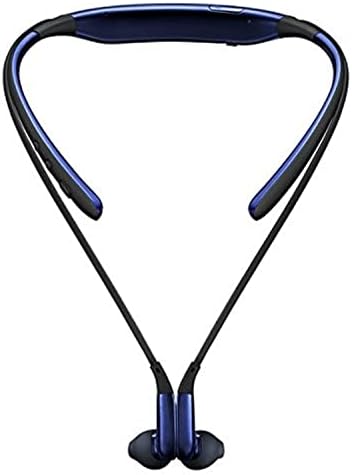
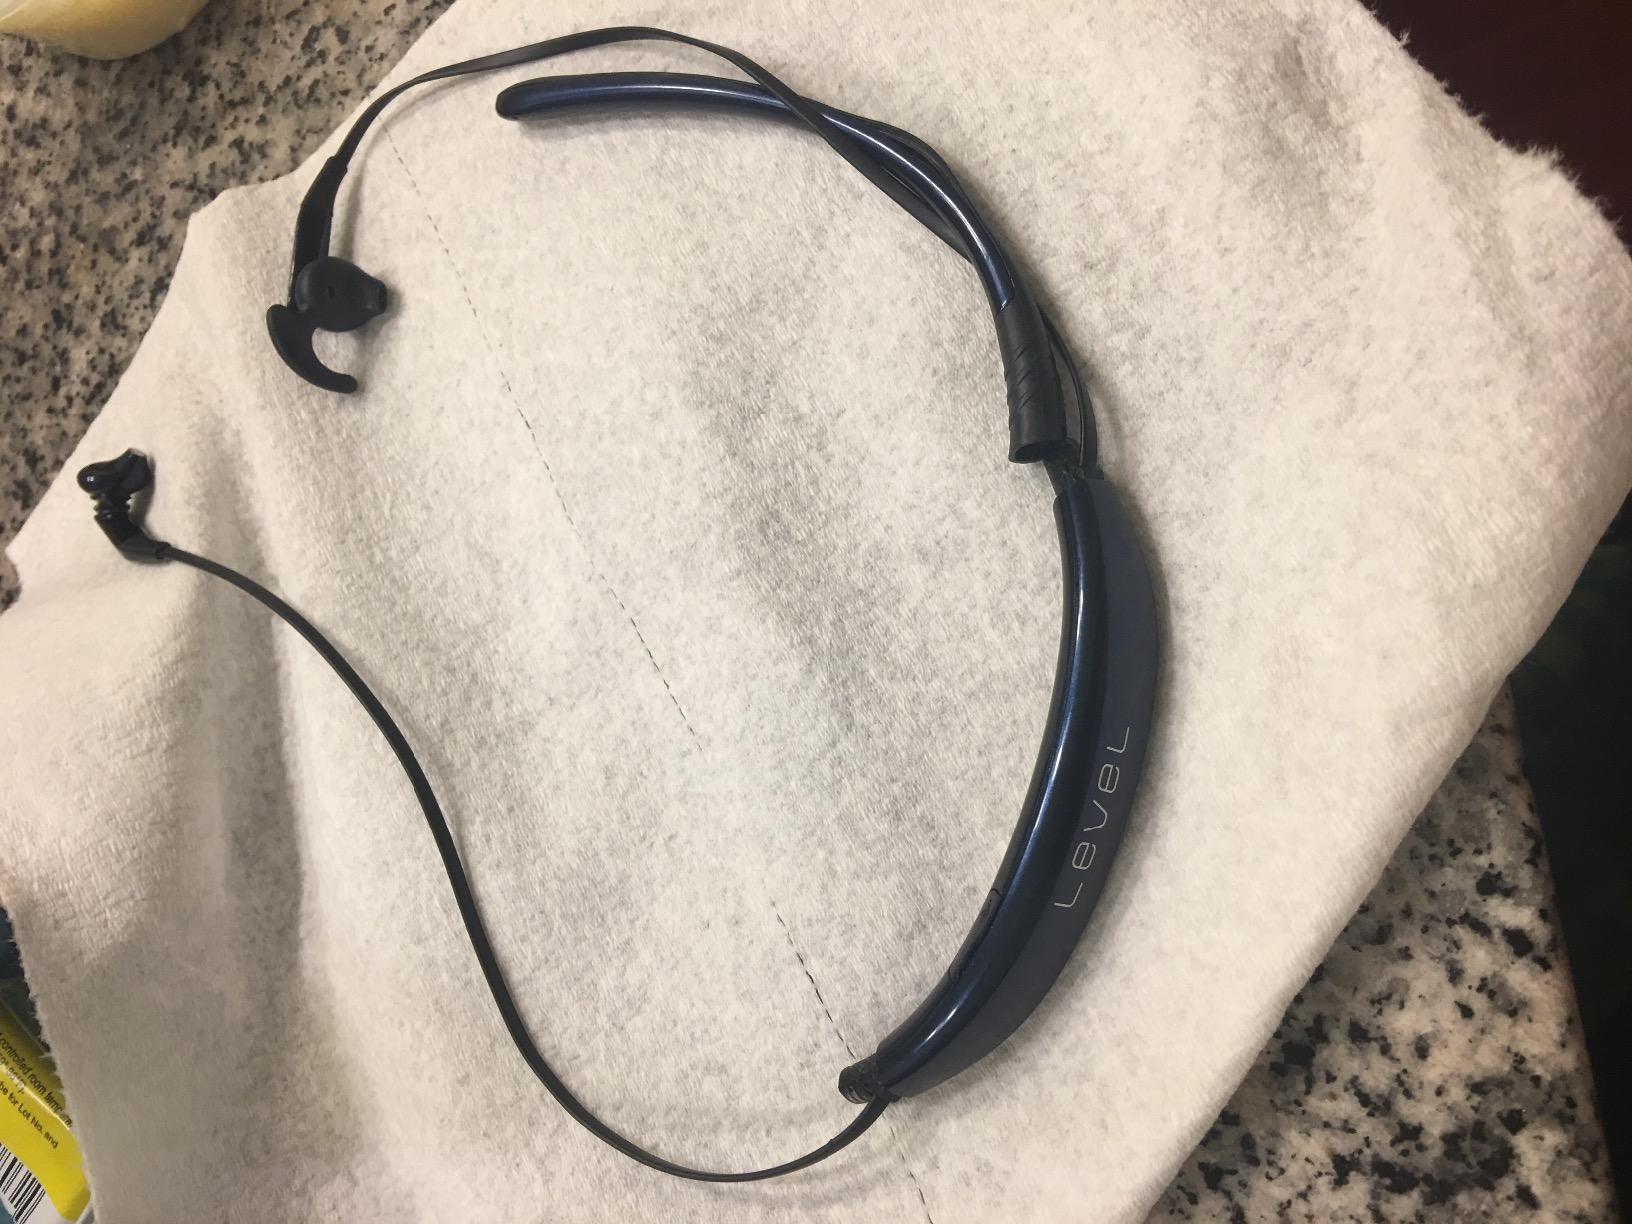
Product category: headphones
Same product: yes